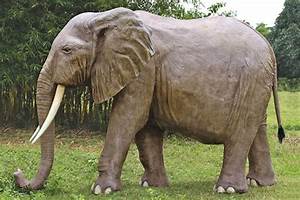
Label: elefante